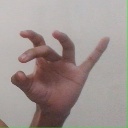
अक्षर: ओ